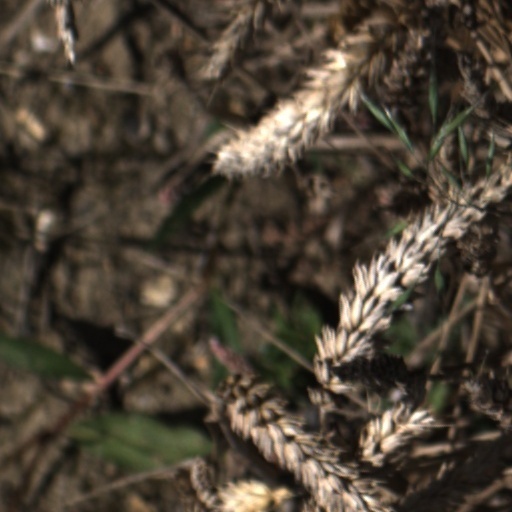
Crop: wheat